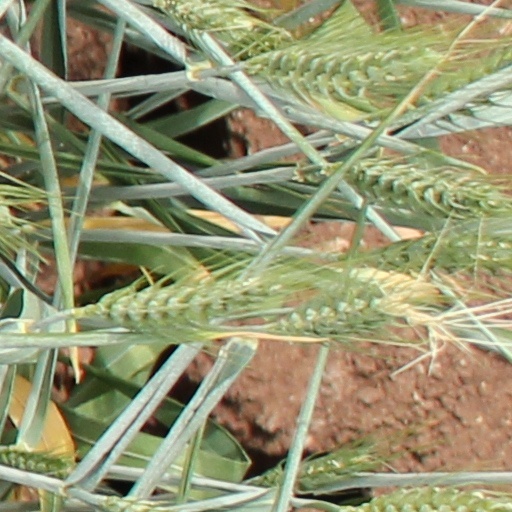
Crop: wheat